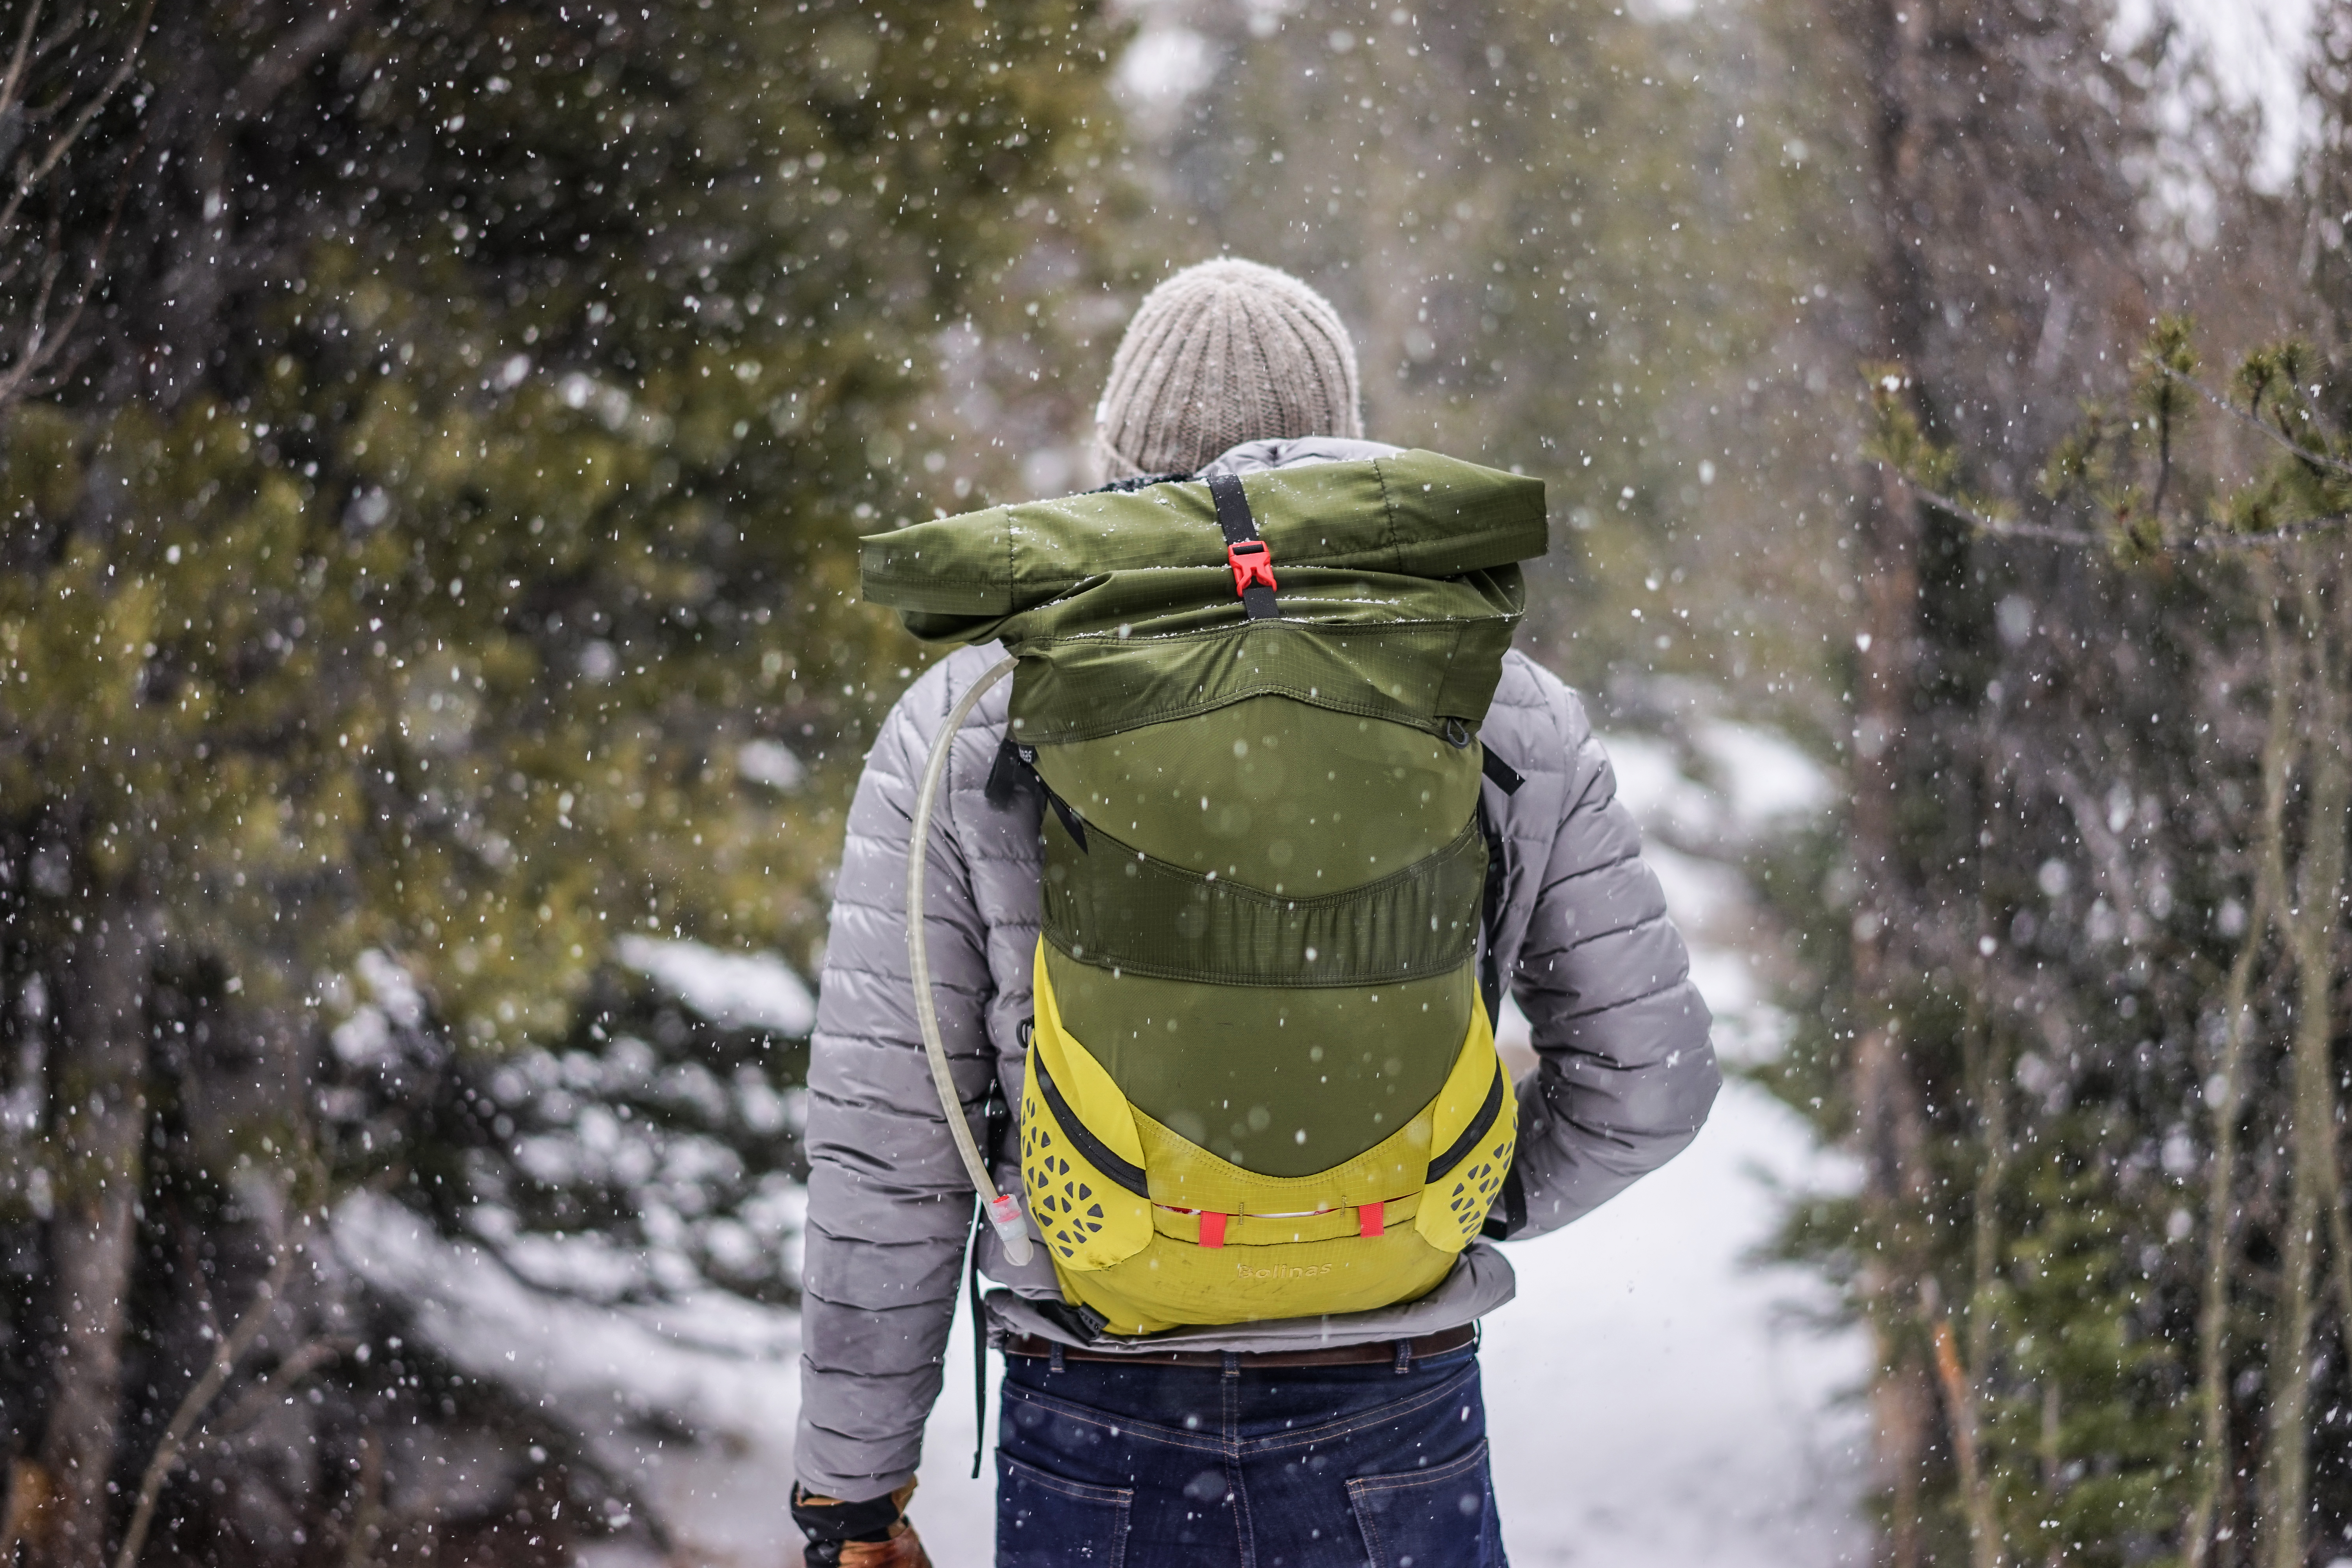
tree, person, snow, cold, winter, adventure, backpack, spring, green, weather, season